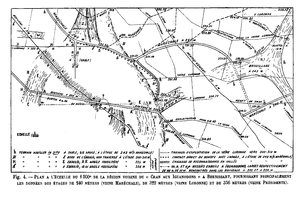
Plan detaillé du cran aux iguanodons à Bernissart par Ernest van den Broeck (1898)